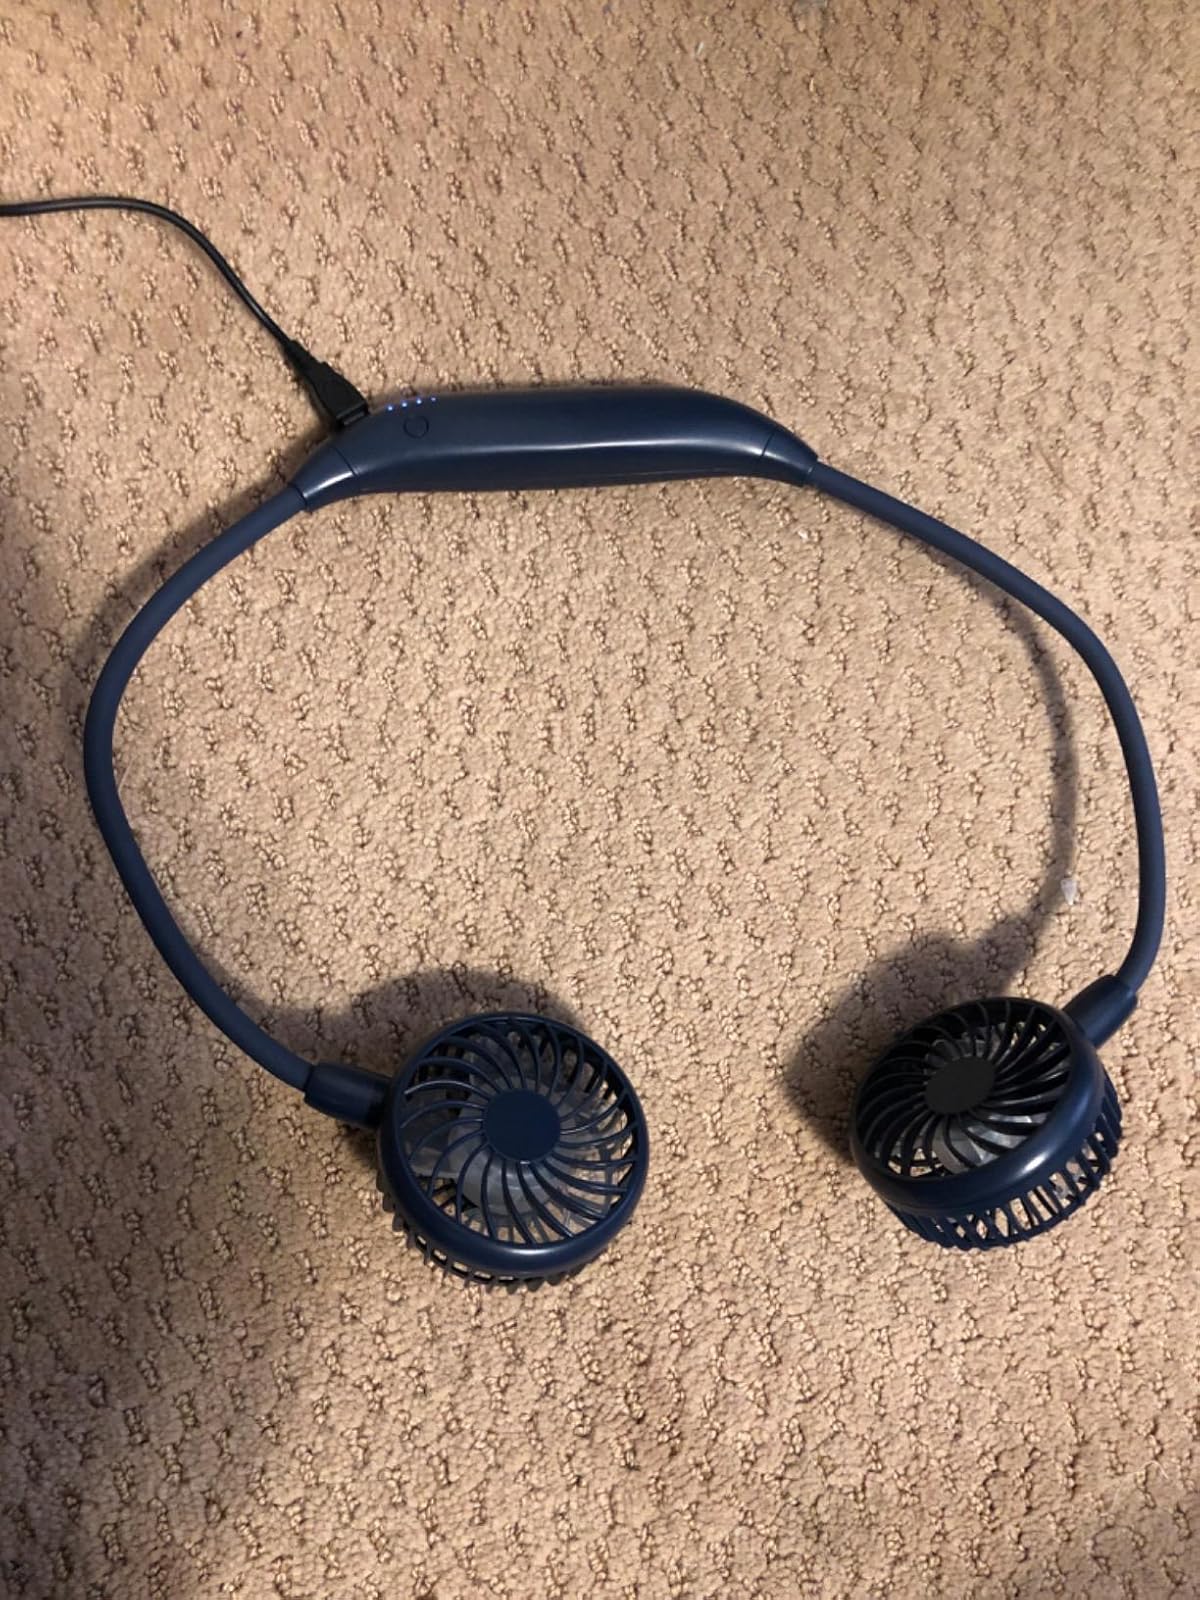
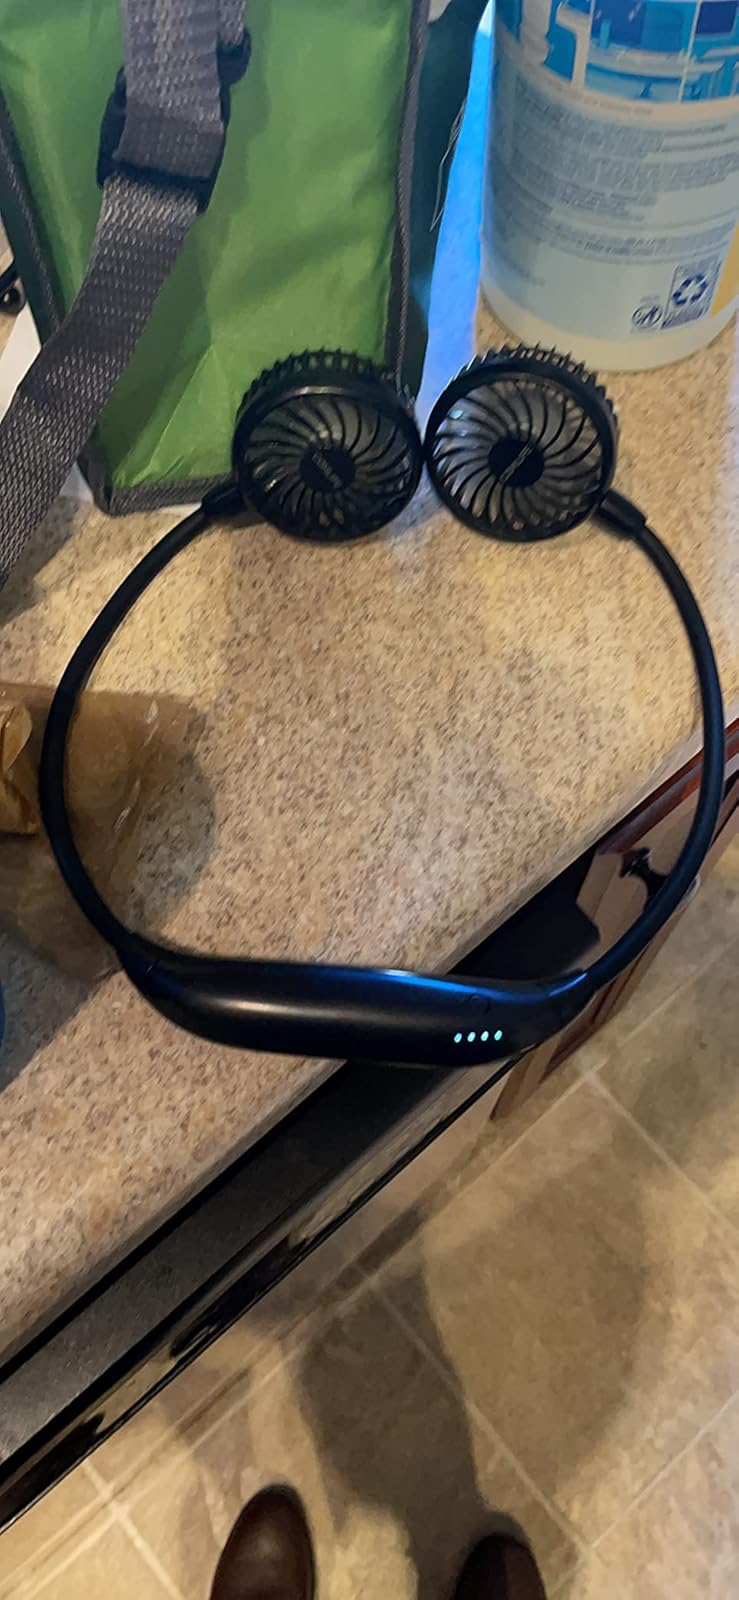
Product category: fan
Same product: yes